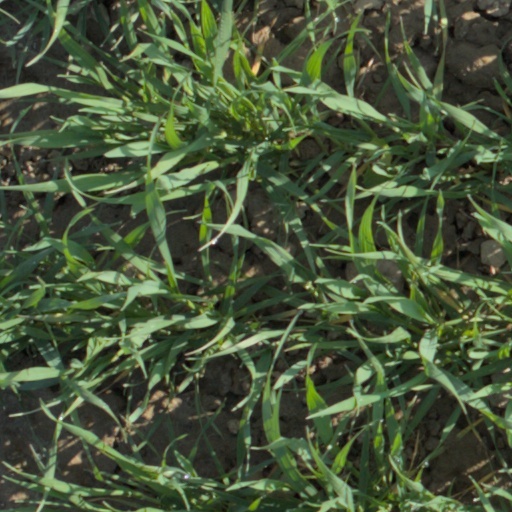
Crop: wheat